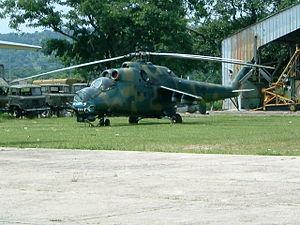
La Force Aérienne Congolaise est la composante aérienne des forces armées congolaises.